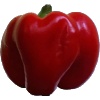
Label: Pepper Red 1